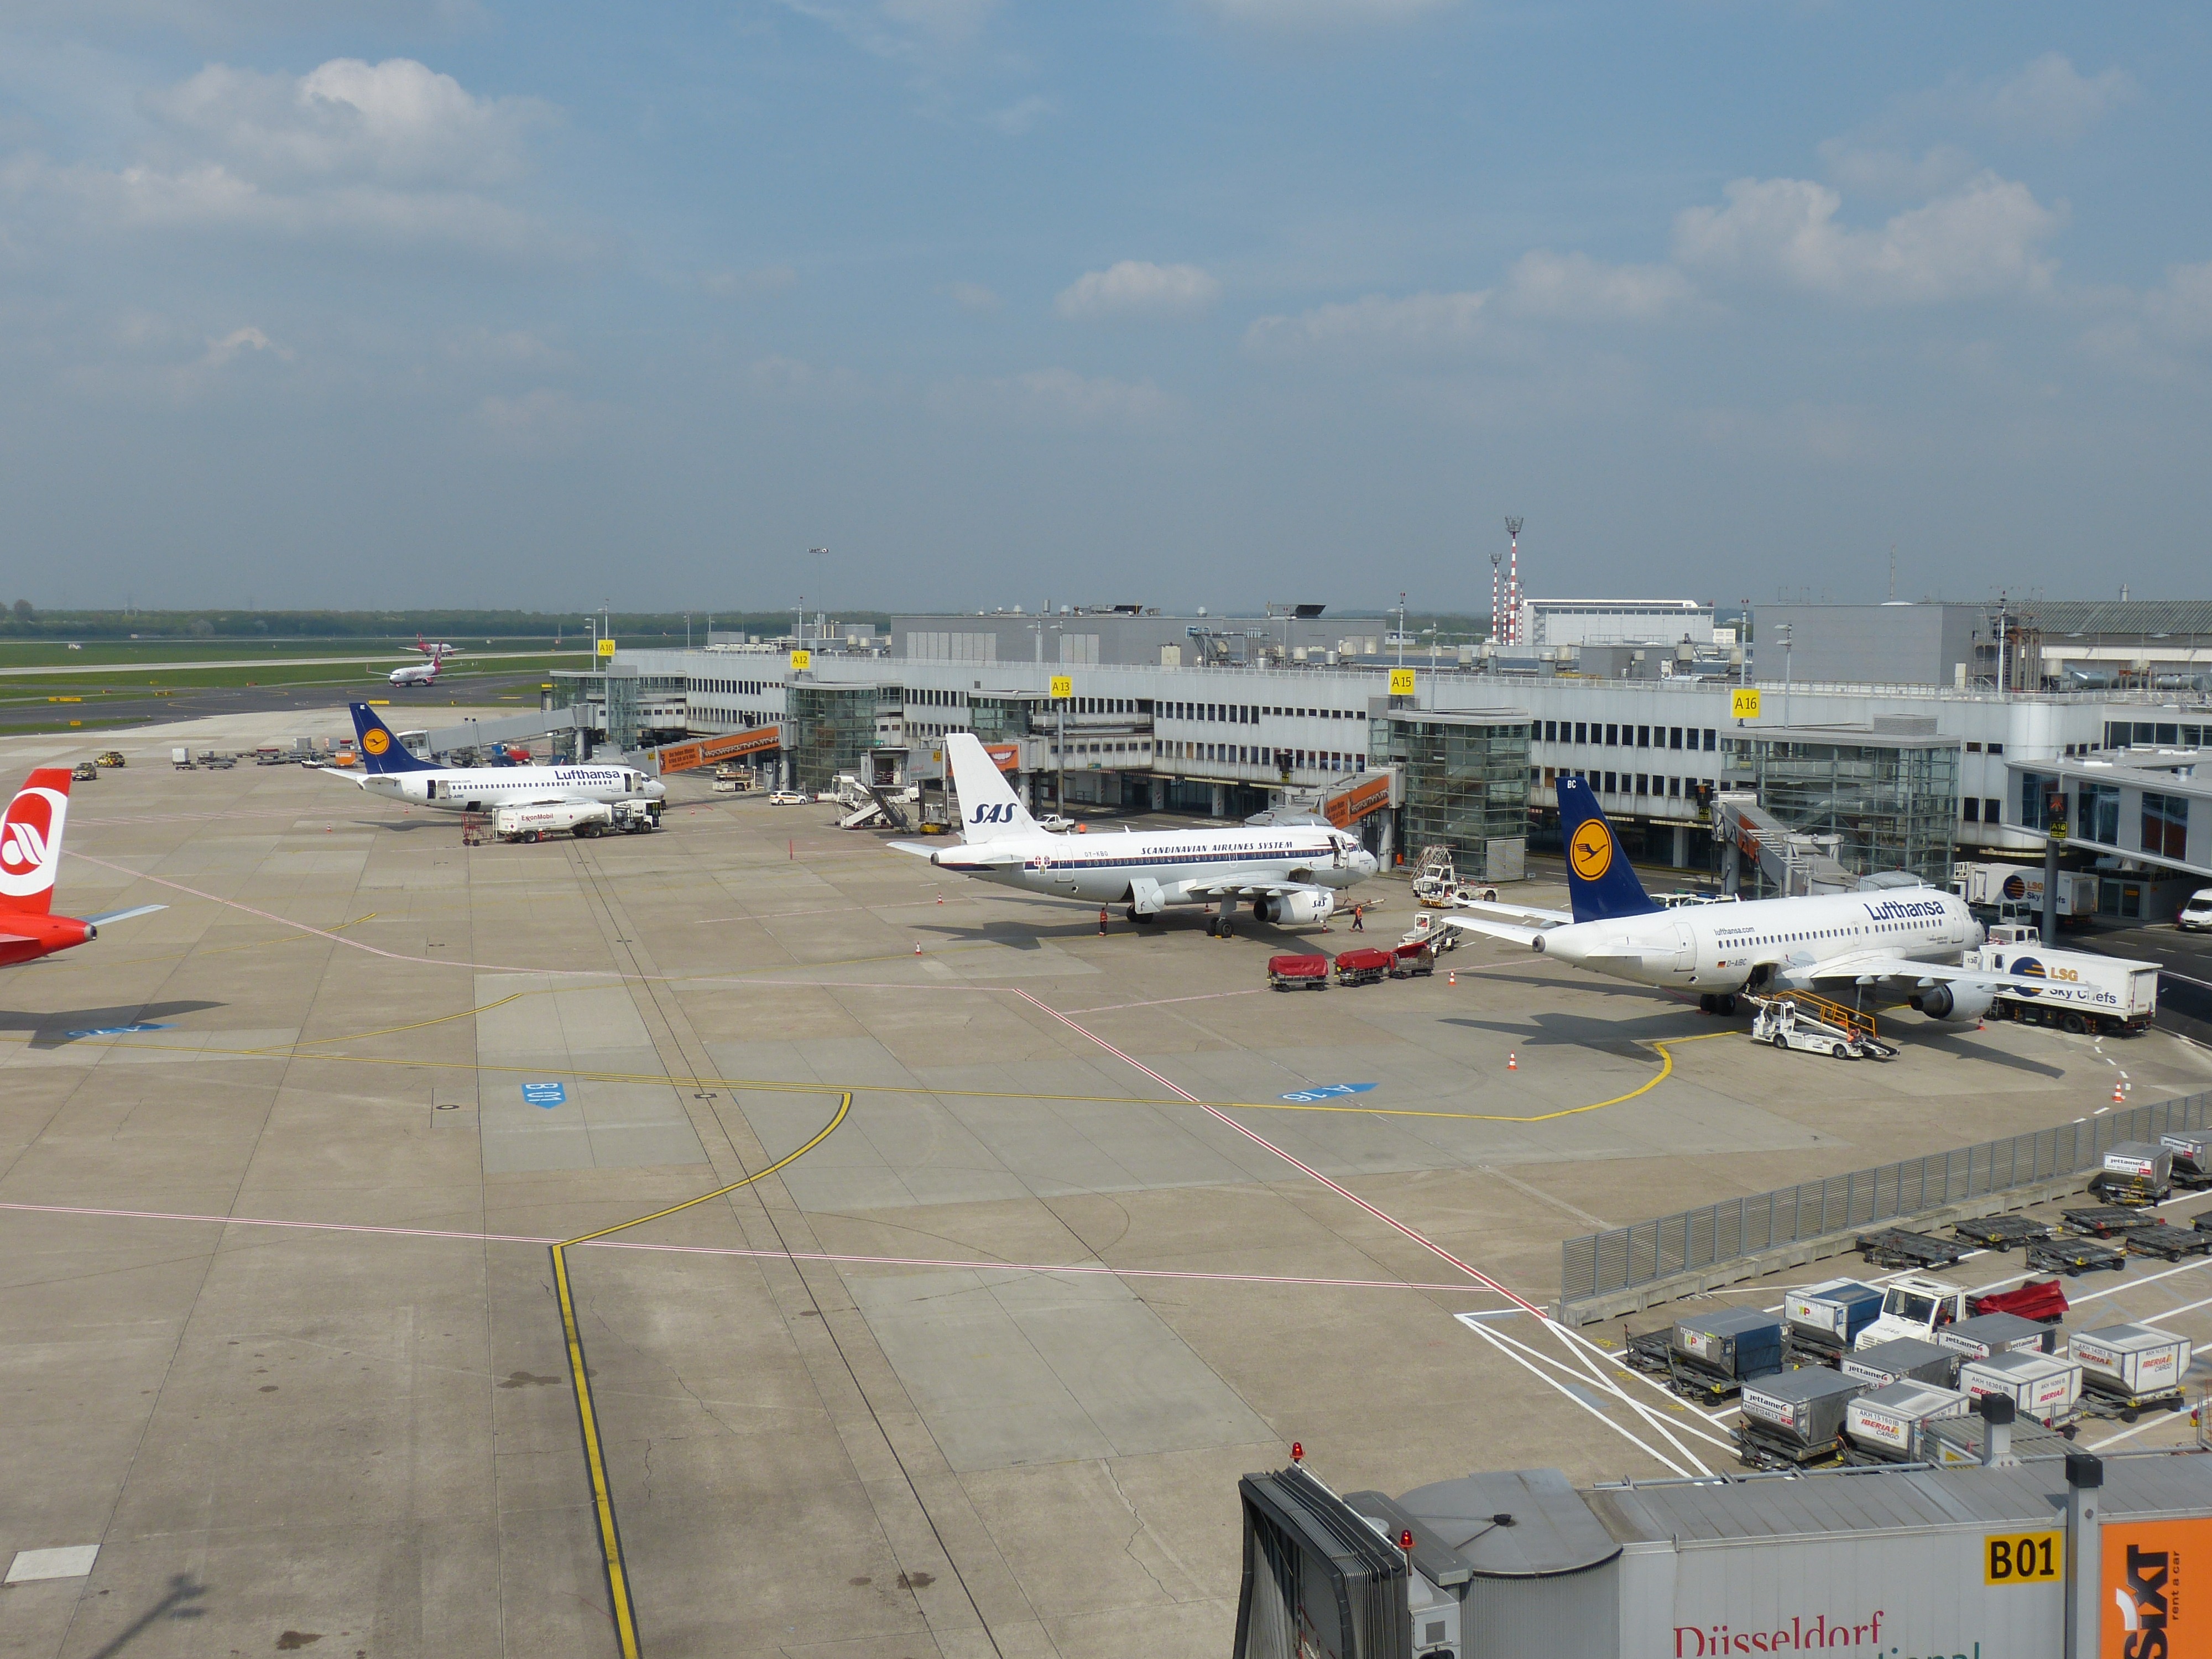
traffic, building, fly, airport, airplane, tarmac, jet, transport, airline, aviation, tourism, infrastructure, air traffic, dusseldorf, geographical feature, atmosphere of earth, airport apron